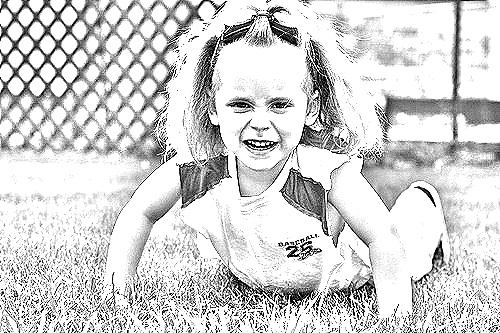
Portrait style: Sketch Portrait